Siberian Ice Maiden

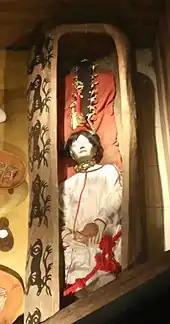
Siberian Ice Maiden inside her wooden sarcophagus (reconstruction from burial, Anokhin Museum).

The Ice Maiden and her horses were oriented with their heads toward the east, as was the case in other Pazyryk burials. She was between 20 and 30 years old at the time of her death. The cause of the Ice Maiden's death was unknown until 2014, when new research suggested breast cancer, combined with injuries sustained in a fall, as likely culprits. The original researcher Polosmak stated in a 2004 article, "Probably, for the sick woman, constant inhalation of cannabis vapor became a forced necessity (Polosmak, Trunova, 2004) and she was often in a state of altered consciousness." This created the mistaken belief that the woman was buried with cannabis on her person. However, she was buried with coriander seeds which were mistaken as cannabis.